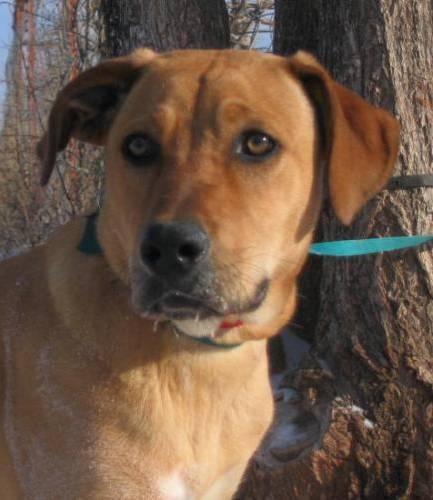
dog